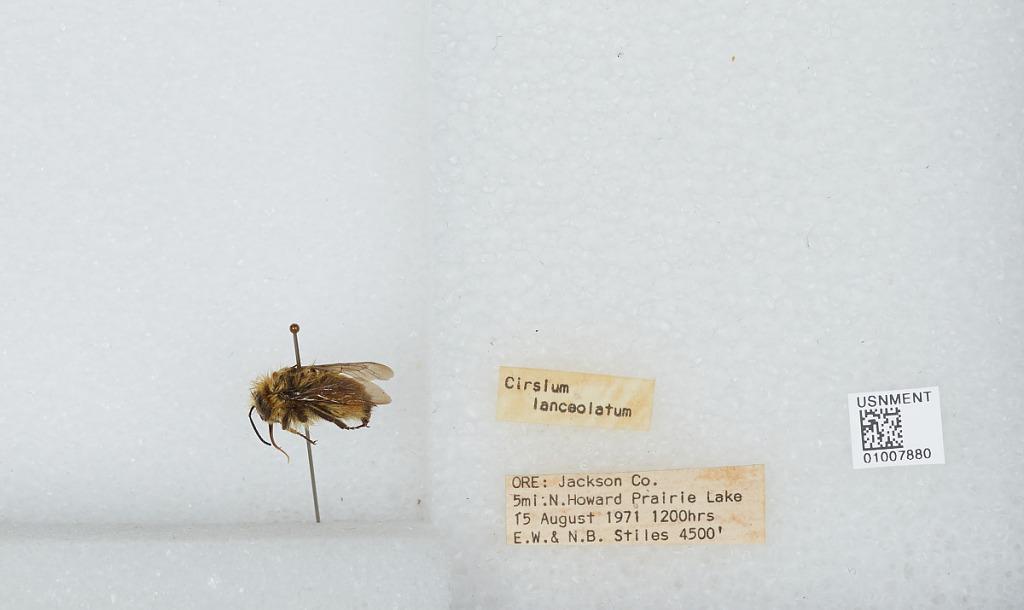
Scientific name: Bombus (Pyrobombus) flavifrons Cresson
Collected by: E. Stiles & N. Stiles
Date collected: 1971-8-15
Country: United States
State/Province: Oregon
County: Jackson
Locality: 5 miles North of Howard Prairie Lake
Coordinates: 42.31, -122.432